Izzy Einstein and Moe Smith

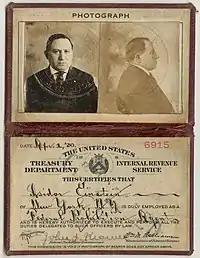
Izzy Einstein's badge.

Einstein had started work as a salesman and later served as a postal clerk. He struggled to support his family, including his father, on that salary. Smith first worked as a cigar salesman, and then managed a small fight club. He also owned a cigar store.